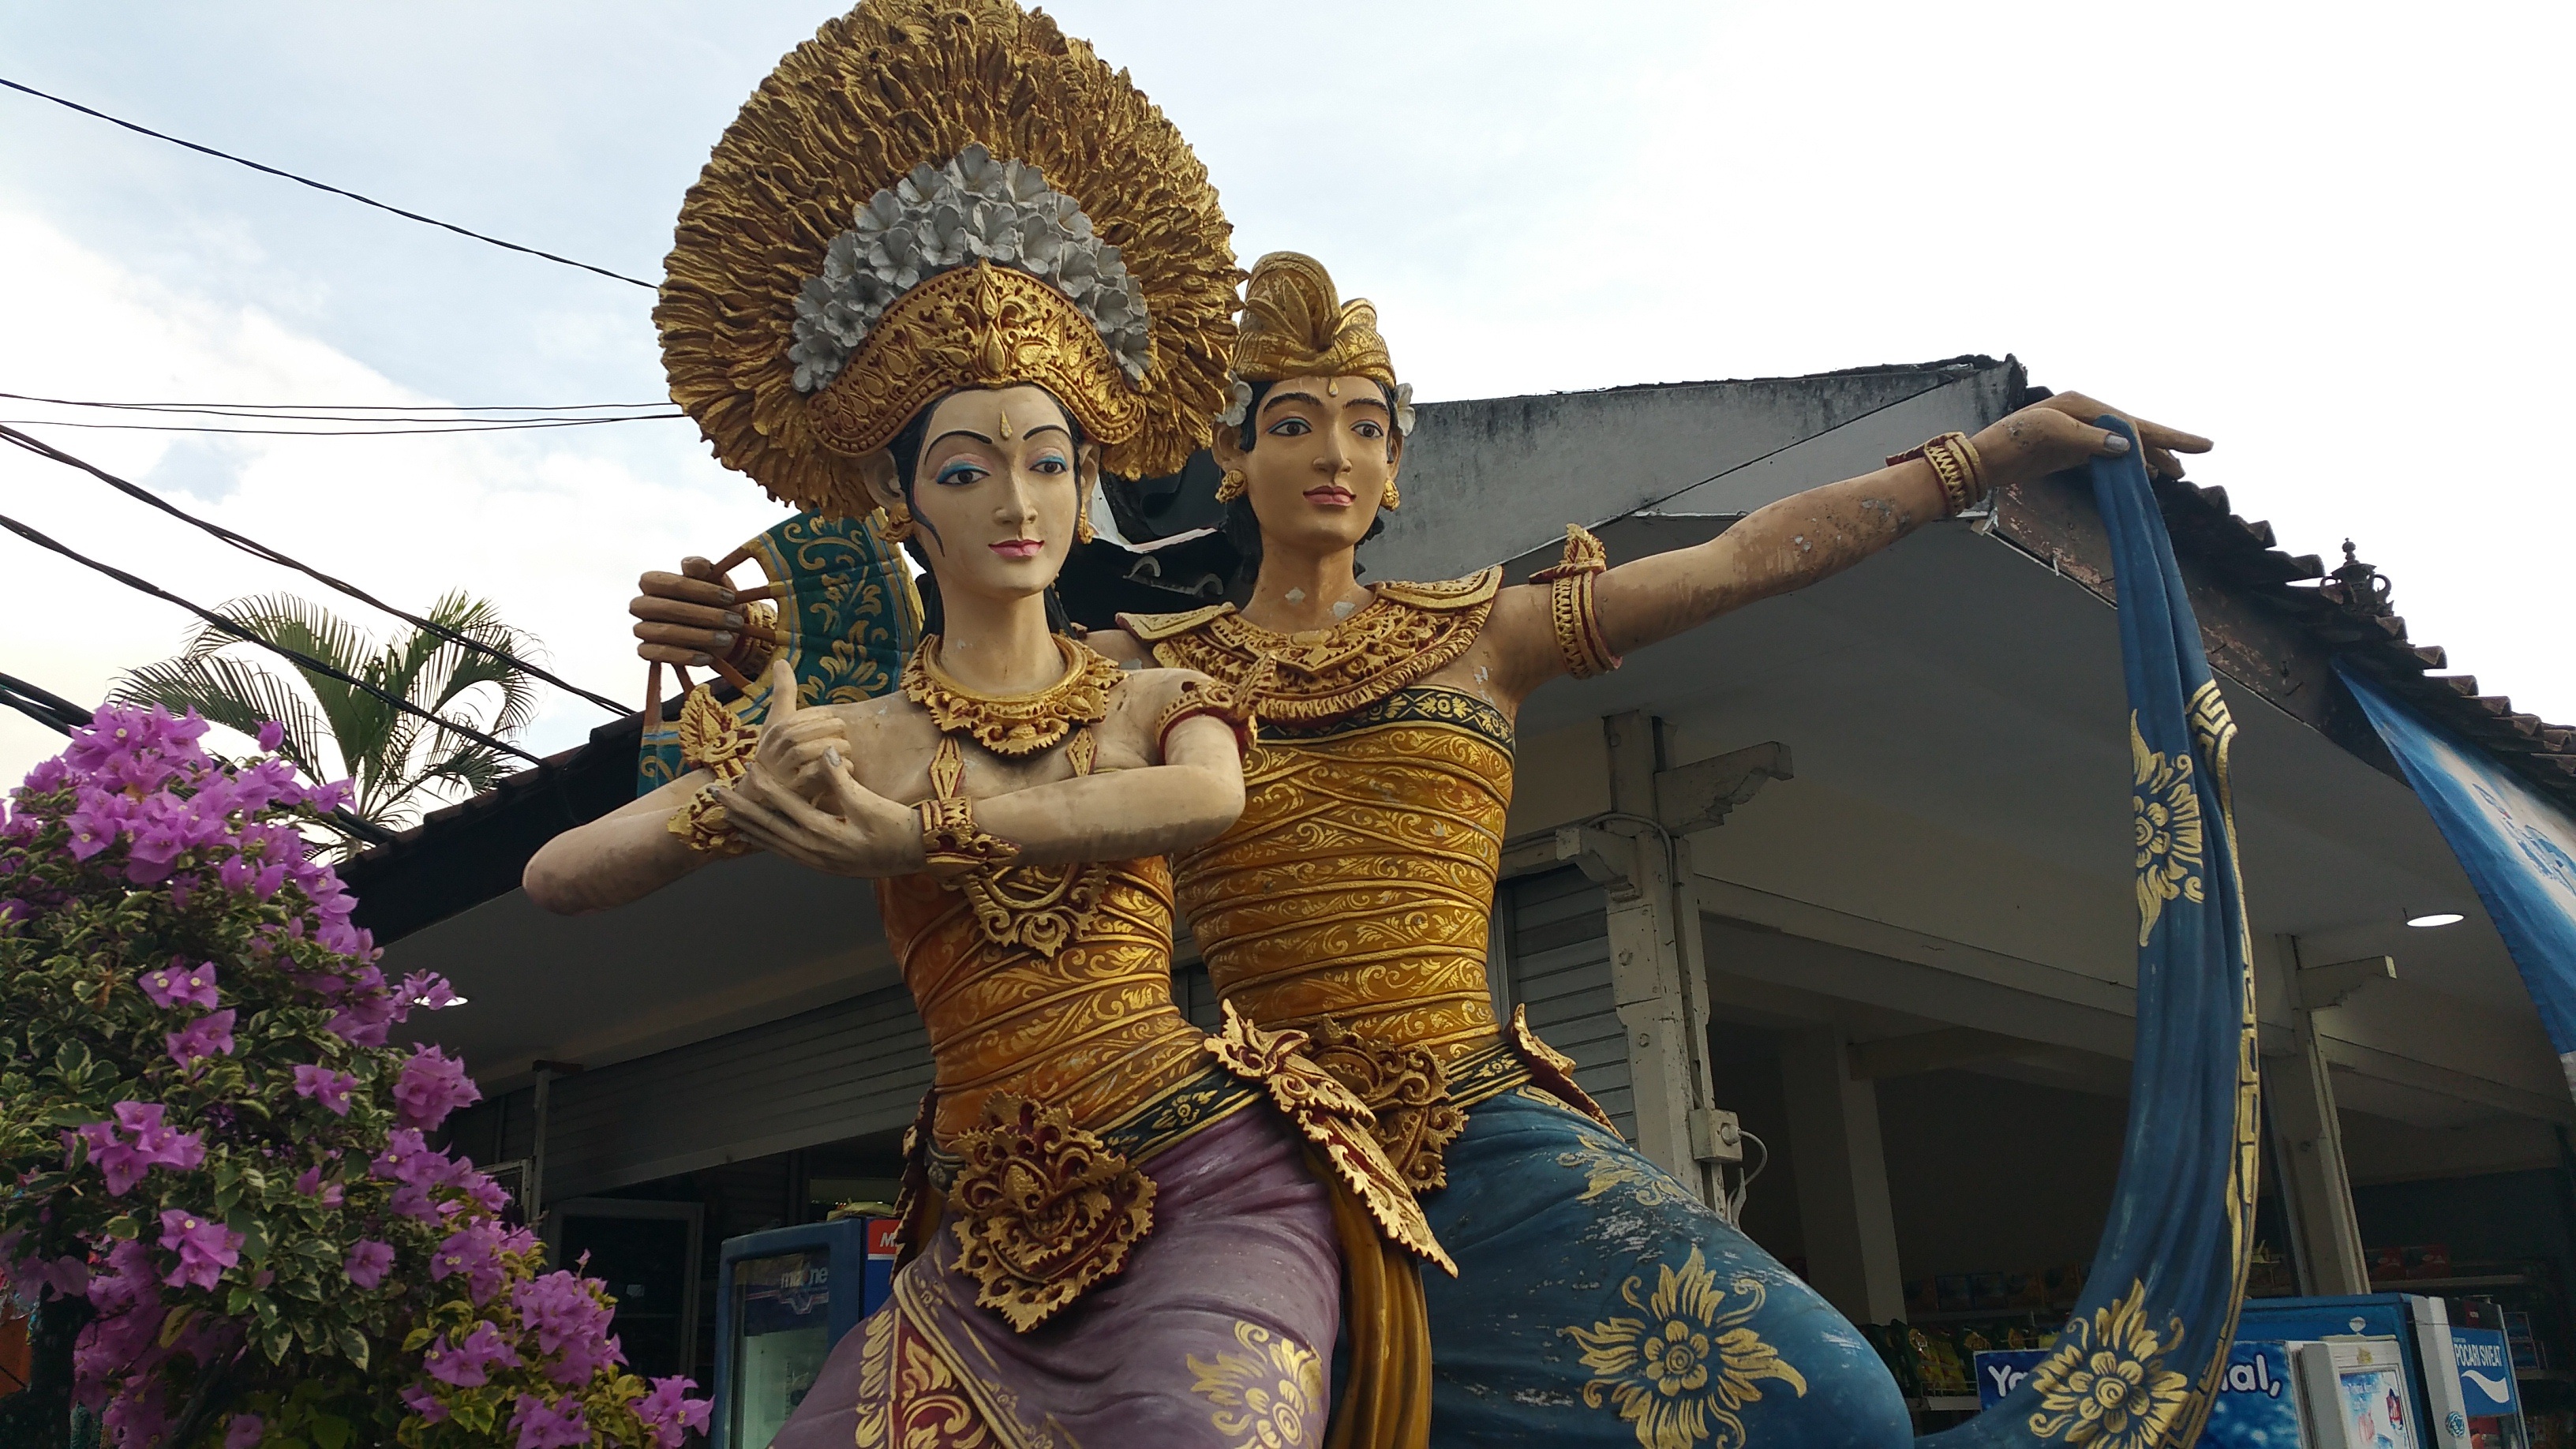
people, monument, statue, carnival, religion, festival, temple, beauty, culture, hindu, bali